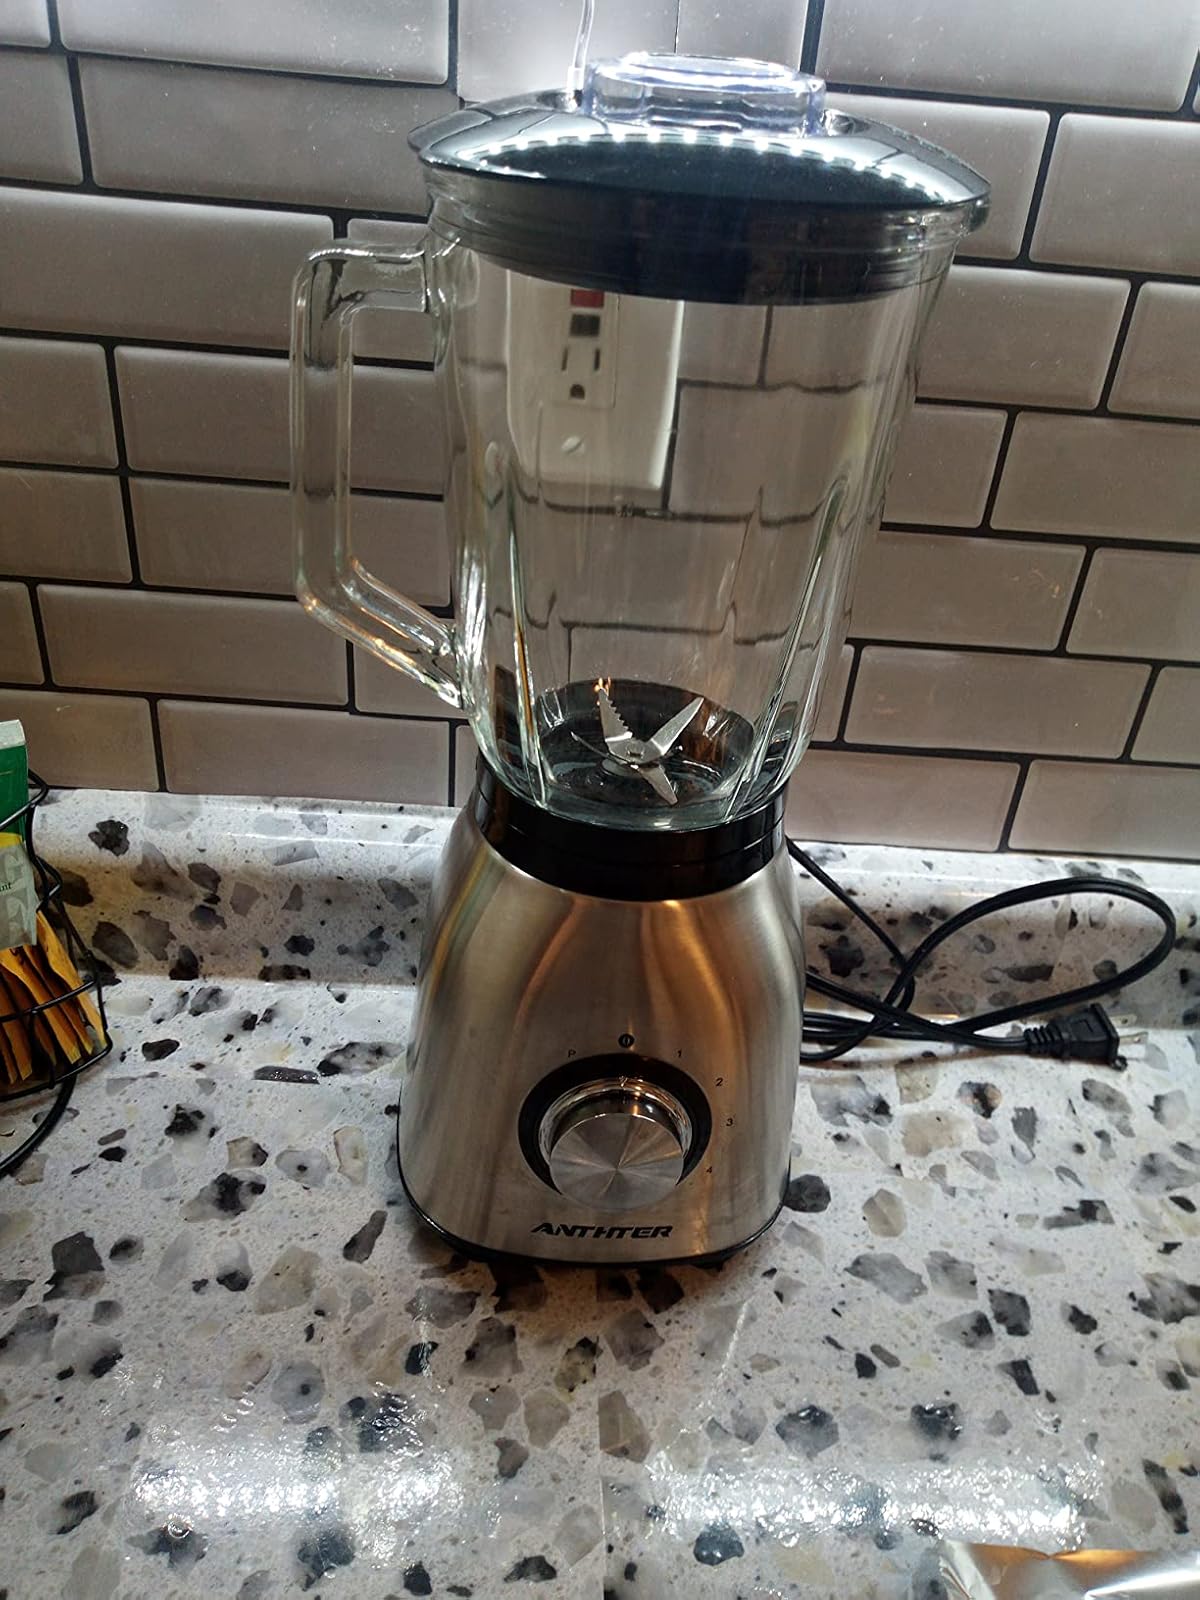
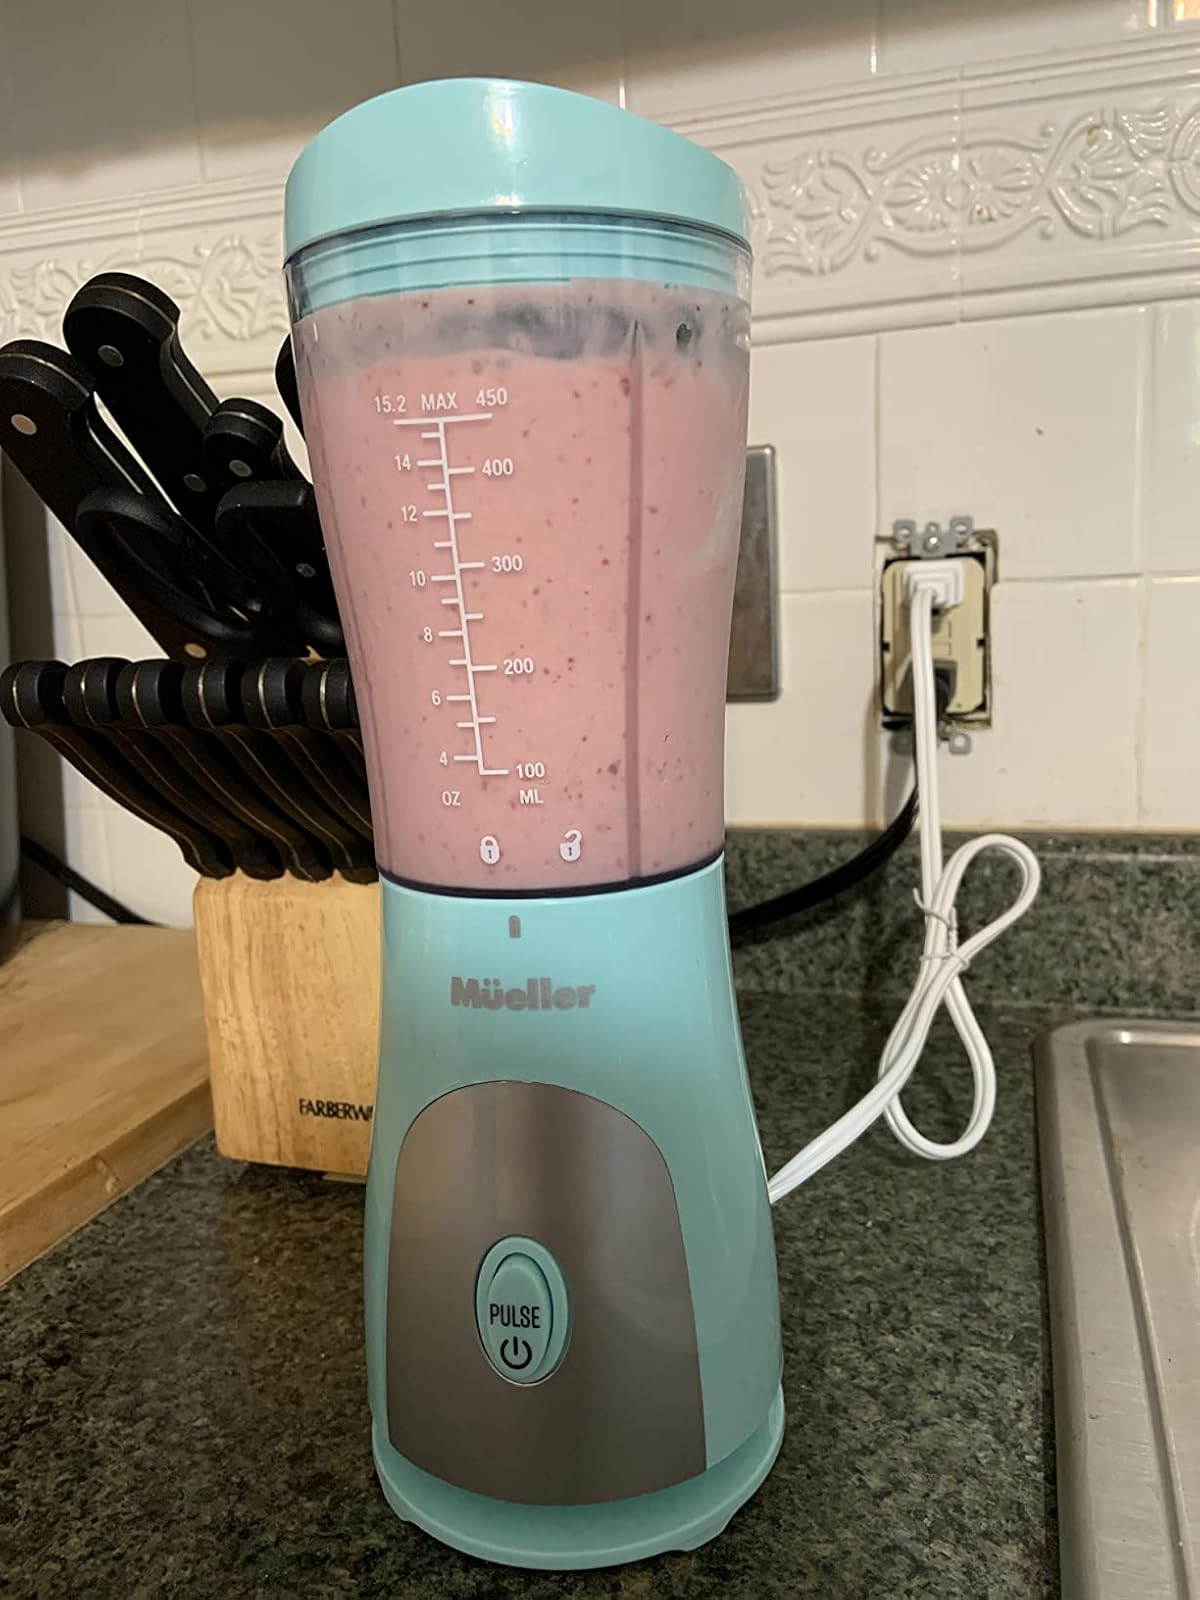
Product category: items_blender
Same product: no